Outlaw motorcycle club

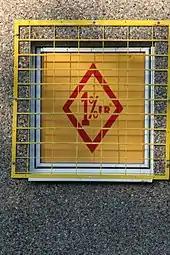
"1%er" shown at the Clubhouse of the Bandidos MC, Chapter Berlin

Some outlaw motorcycle clubs can be distinguished by a "1%" or "Diamond" shape patch worn on the colors. This is said to refer to a comment made in 1960 by William Berry, a former president of the American Motorcyclist Association (AMA), that 99% of motorcyclists were law-abiding citizens, implying the last one percent were outlaws.